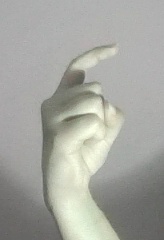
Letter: ra